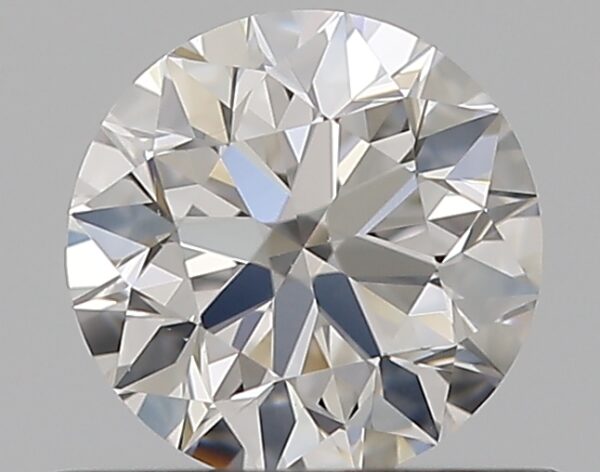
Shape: round
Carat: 0.5
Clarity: VVS2
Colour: E
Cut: EX
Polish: EX
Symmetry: EX
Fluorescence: N
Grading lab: GIA
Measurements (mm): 5.01 x 5.04 x 3.18